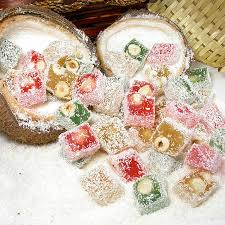
Yemek: lokum